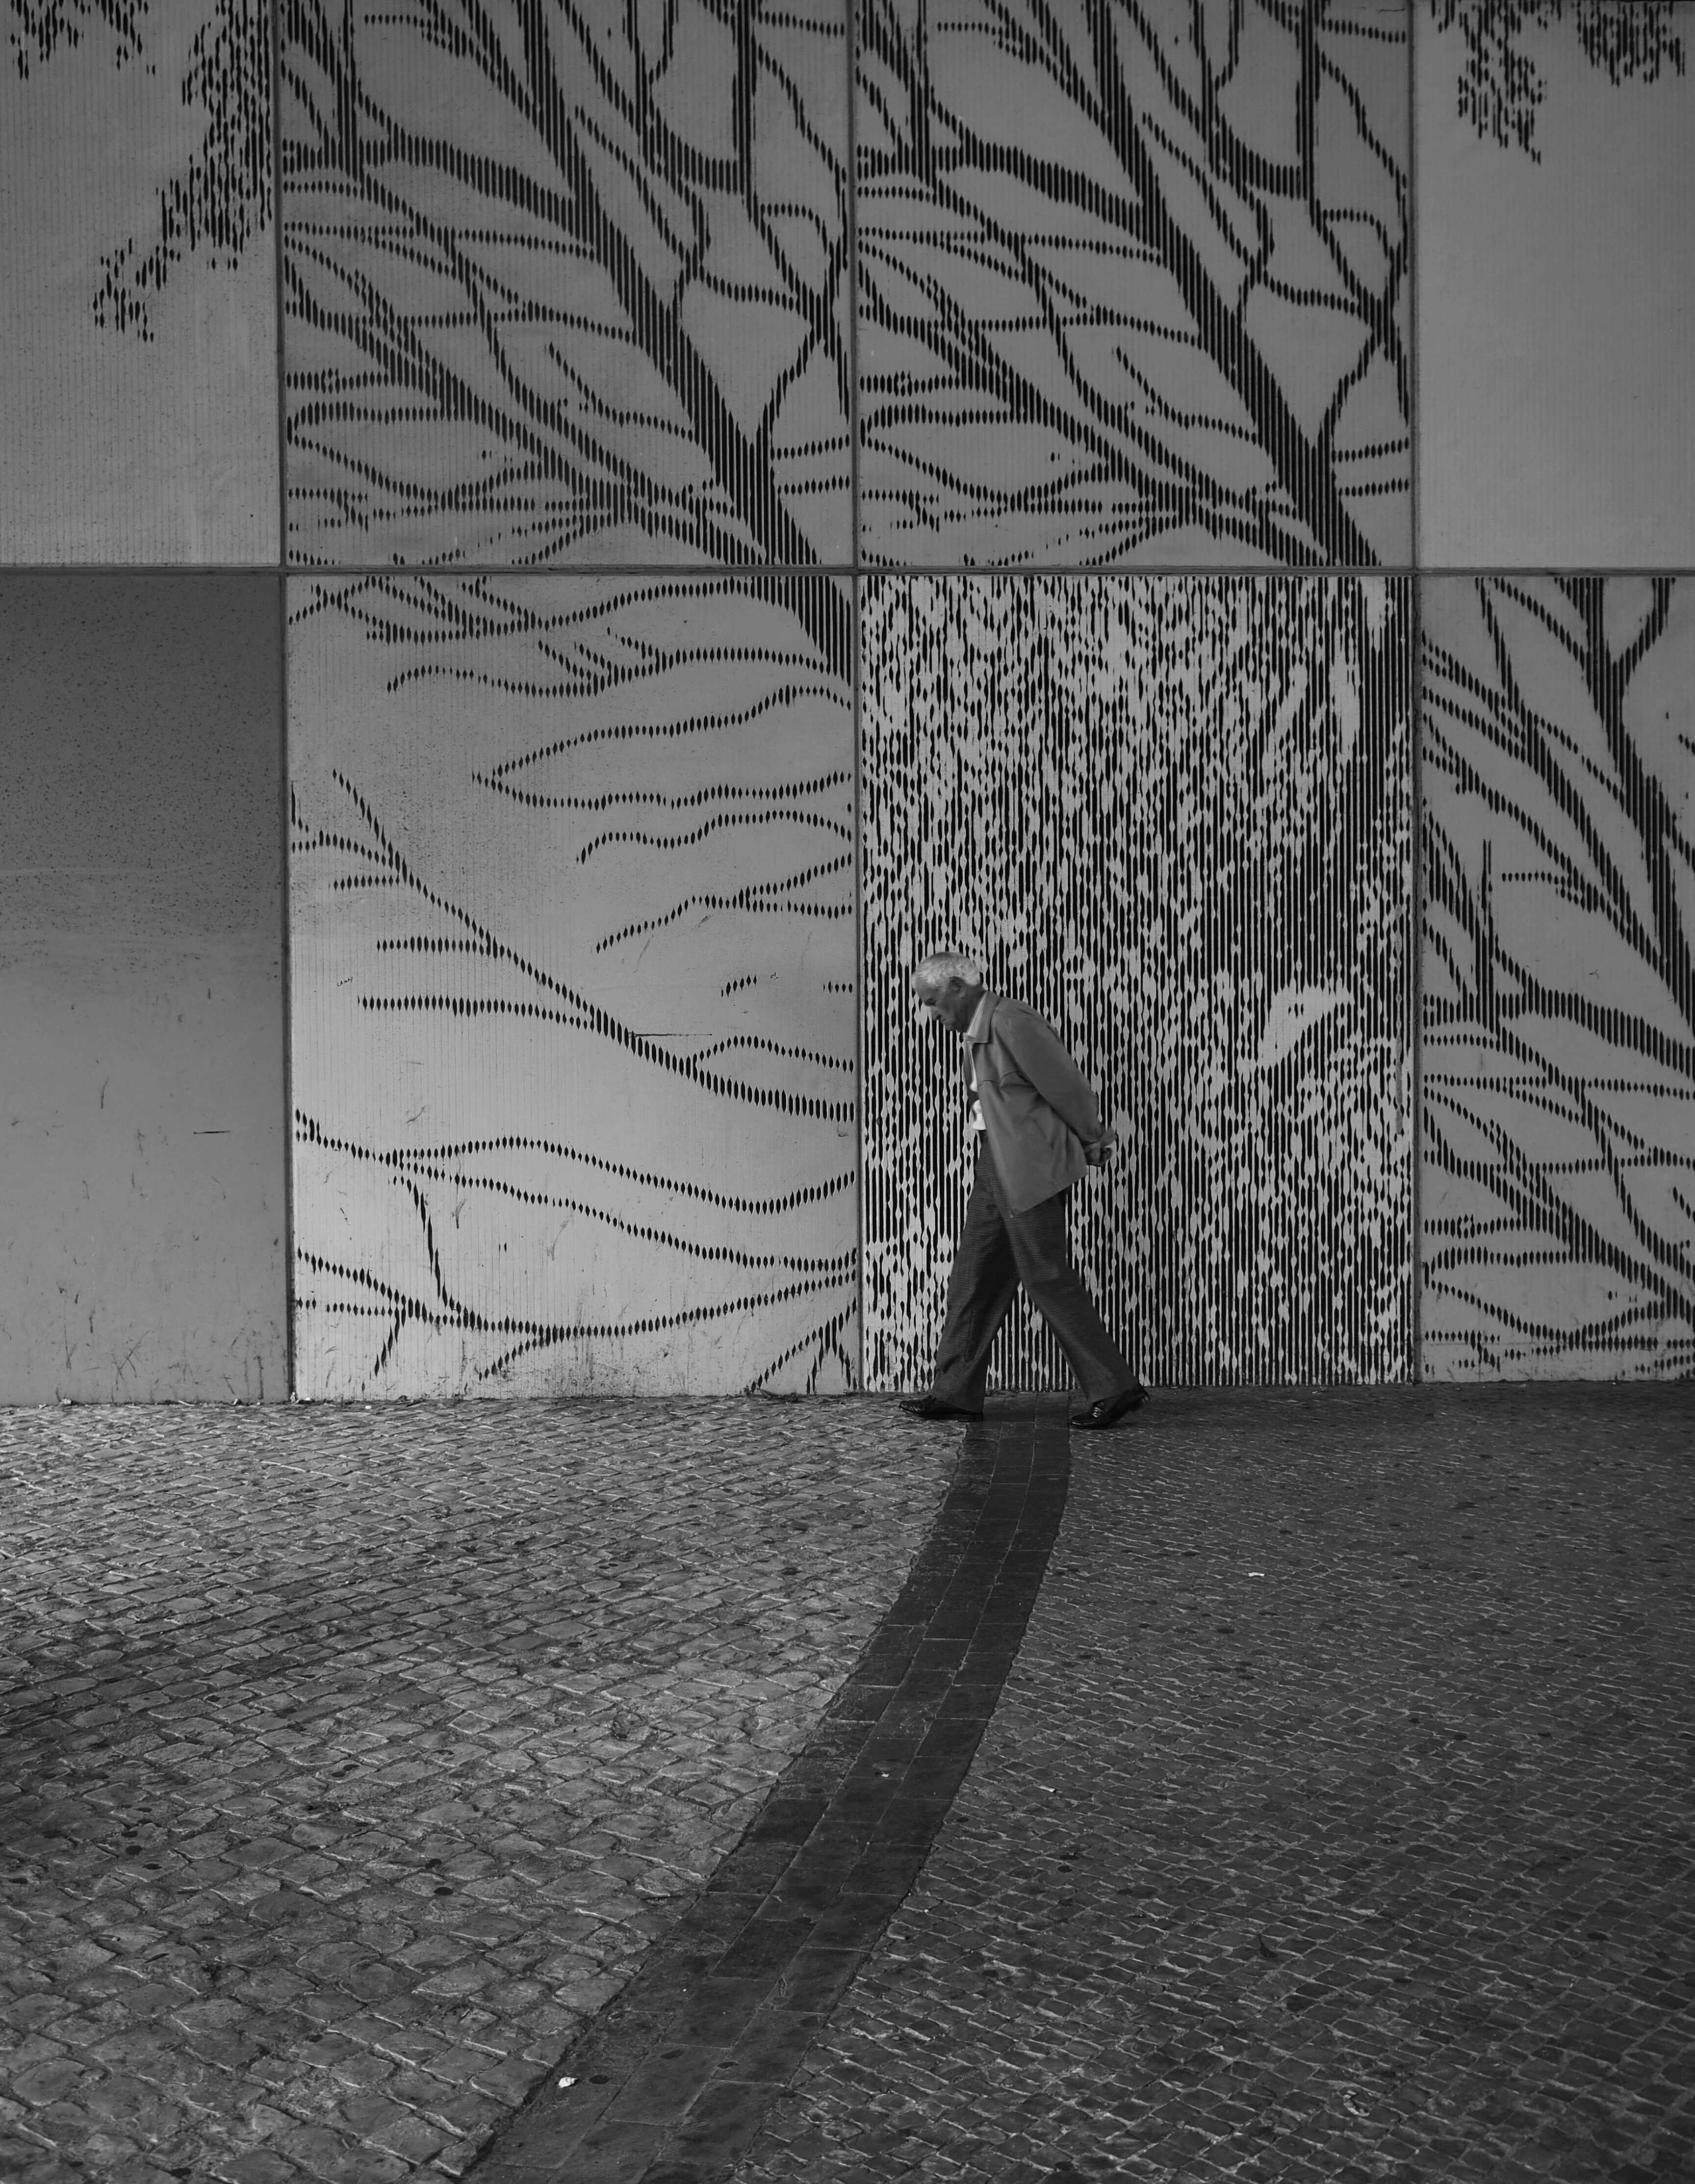
creative, black and white, people, white, street, urban, social, lens, shadow, darkness, black, monochrome, bw, blackwhite, streets, candid, best, sketch, drawing, moments, public, em5, olympus, prime, rua, omd, streetphoto, f18, 17mm, lisboa, lisbon, moment, unposed, decisive, pretobranco, omdem5, sp, pb, inpublic, fotografiaderua, streetmoments, lavinha, joao, monochrome photography